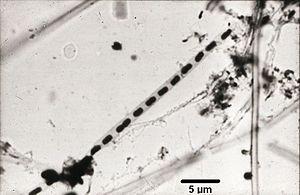
Les Leptothrix sont un genre de ferrobactéries qui a la particularité de former des gaines tubulaires regroupées en touffes et d'oxyder les ions ferreux. Elles vivent essentiellement dans les eaux douces, mais peuvent aussi se développer sur les muqueuses au niveau de la bouche, des yeux ou du vagin et provoquer des infections. Le chat constitue également un réservoir.